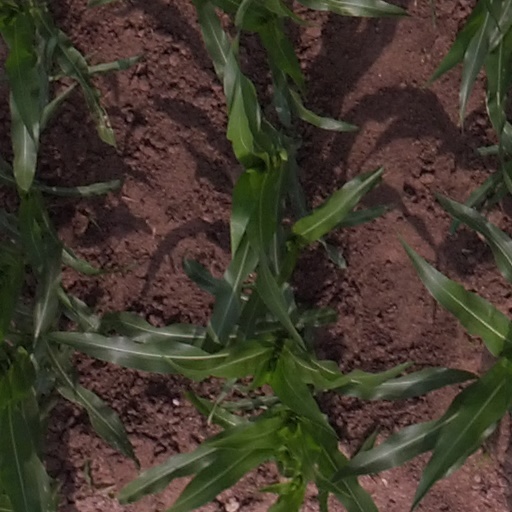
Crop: maize; corn